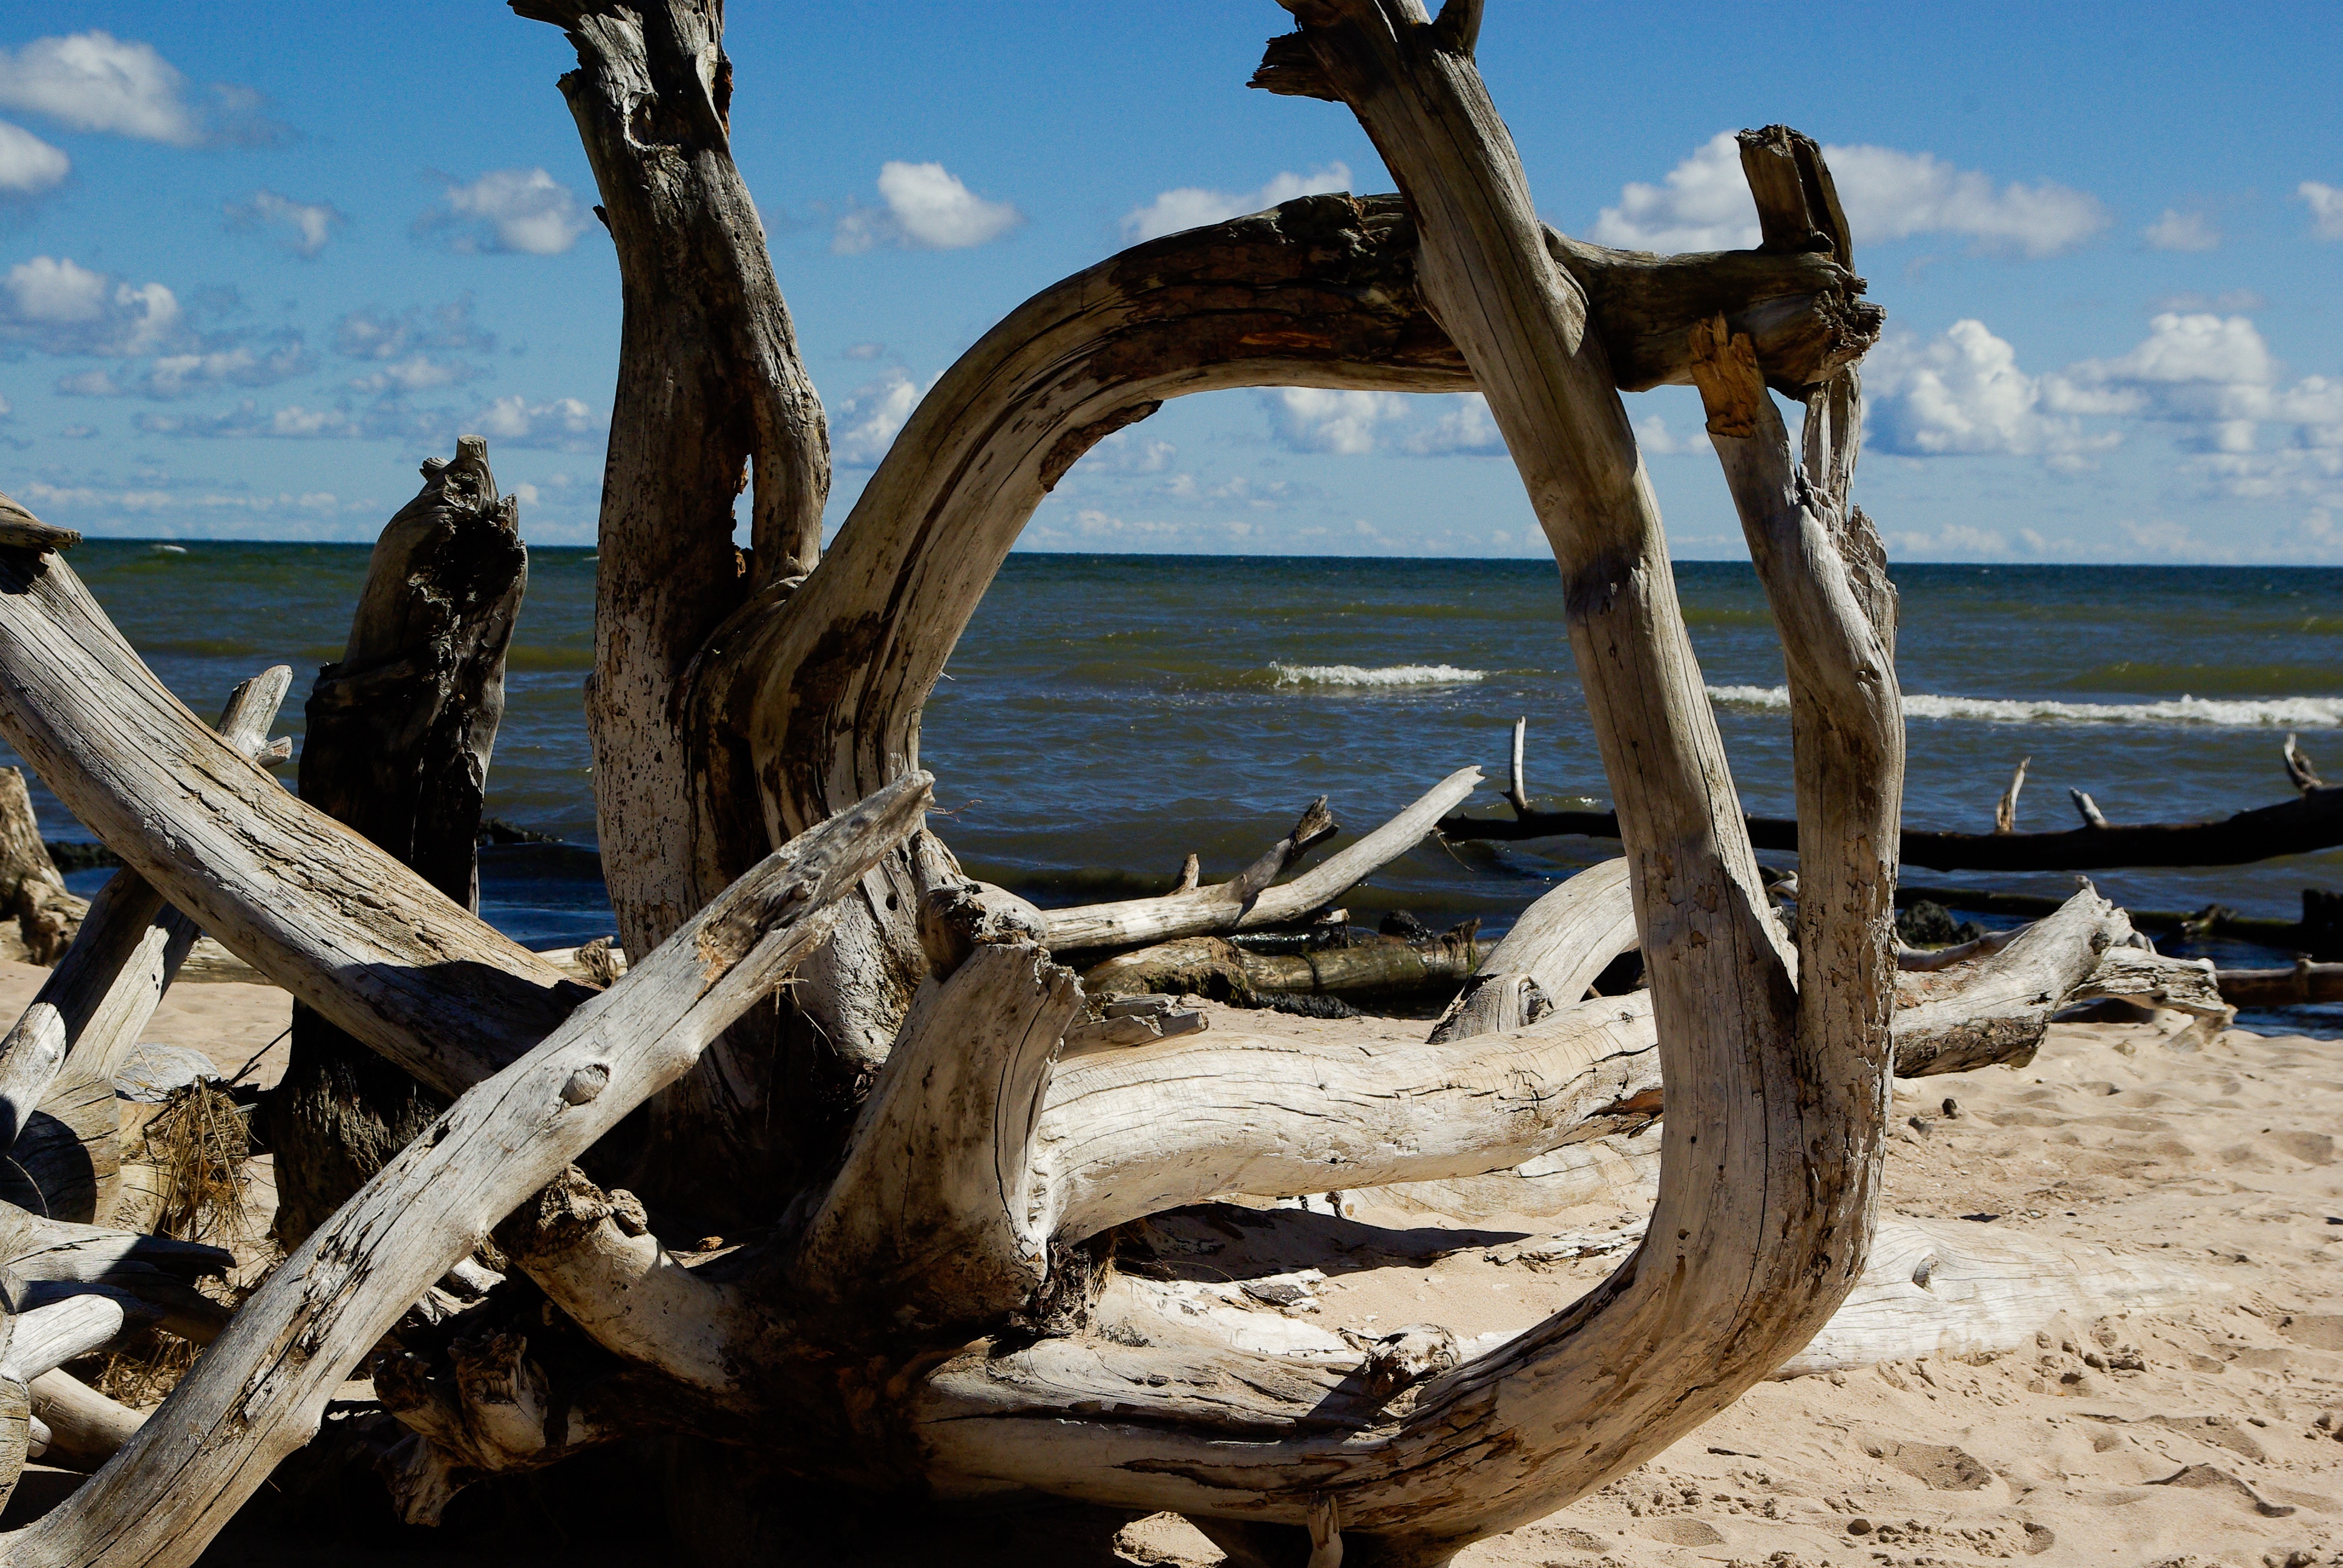
beach, driftwood, sea, coast, tree, sand, ocean, branch, wood, shore, vacation, vehicle, dead tree, material, baltic sea